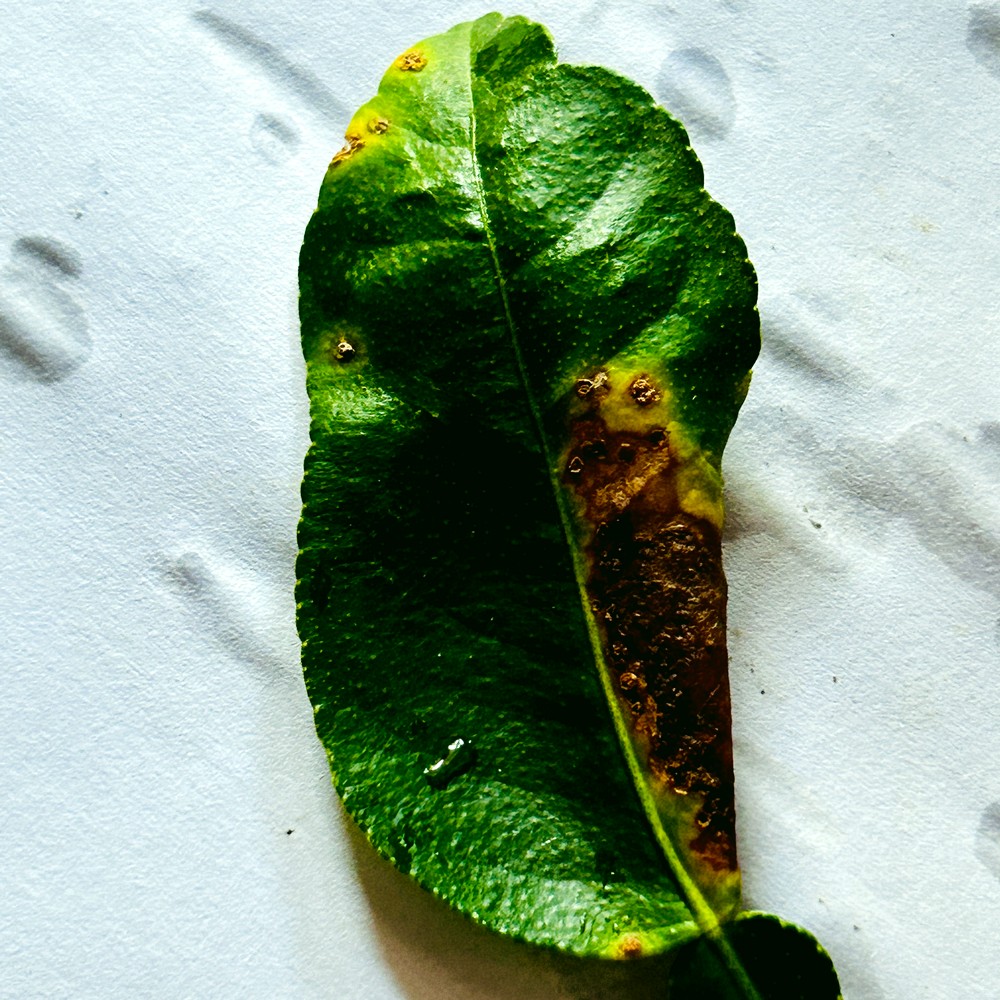
Label: Citrus Canker